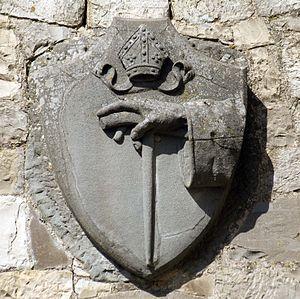
L' ordre de Vallombreuse est un ordre monastique de droit pontifical membre de la confédération bénédictine.